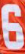
Number: 6